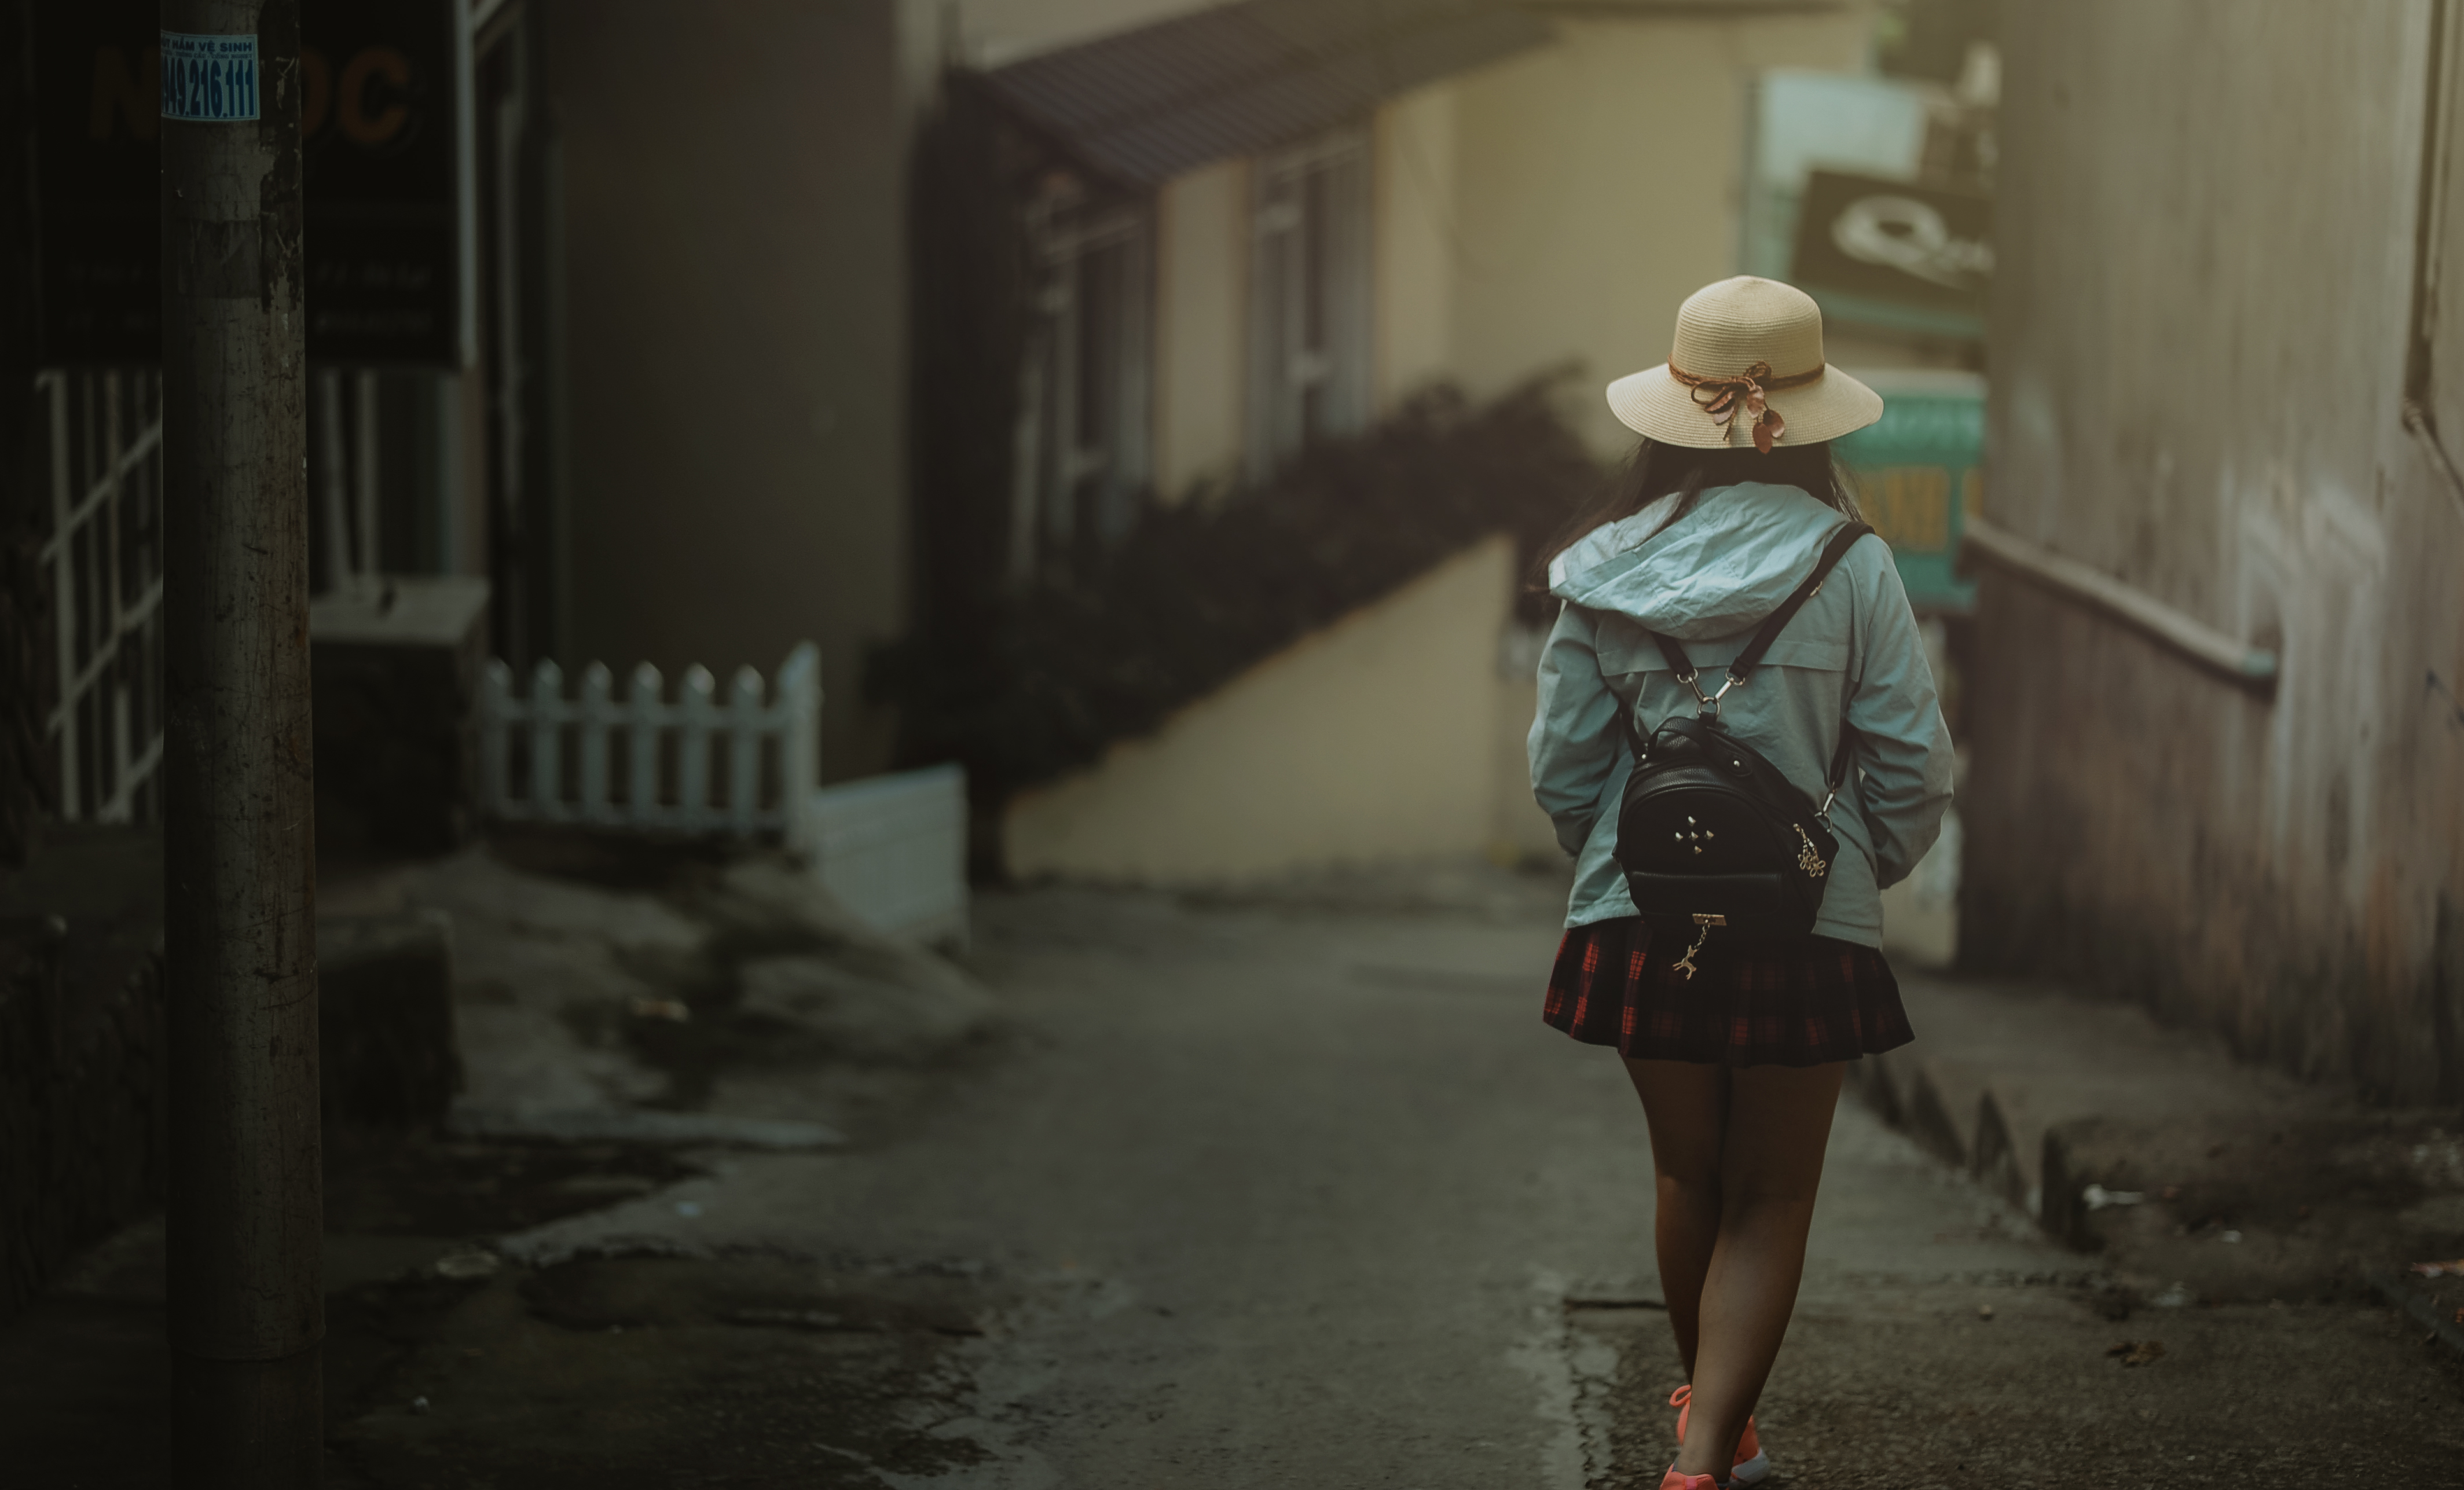
vintage, beautiful, awesome, amazing, love, girl, snapshot, phenomenon, road, street, darkness, screenshot